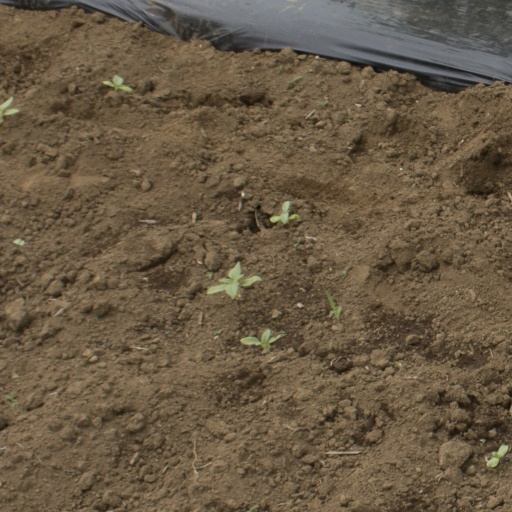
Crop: Jerusalem artichoke